Pseudotsuga menziesii var. menziesii

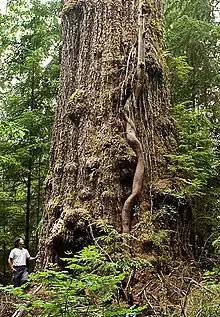

Coast Douglas-fir is one of the world's best timber producers and yields more timber than any other tree in North America. The wood is used for dimensional lumber, timbers, pilings, and plywood. Creosote treated pilings and decking are used in marine structures. The wood is also made into railroad ties, mine timbers, house logs, posts and poles, flooring, pulp, and furniture. Coast Douglas-fir is used extensively in landscaping. It is planted as a specimen tree or in mass screenings. It is also a popular Christmas tree.